Oliver's Army

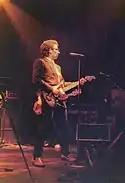
Elvis Costello wrote "Oliver's Army" about the Troubles.

Costello wrote "Oliver's Army" as a comment on the Troubles in Northern Ireland during the 1970s. He was inspired to write the song after seeing British soldiers patrolling the streets of Belfast. He stated, "I made my first trip to Belfast in 1978 and saw mere boys walking around in battle dress with automatic weapons. They were no longer just on the evening news. These snapshot experiences exploded into visions of mercenaries and imperial armies around the world. The song was based on the premise 'they always get a working class boy to do the killing'". Costello's family was of Northern Irish descent; his father, Ross McManus, recalled, Oliver's Army' is an important track for me... My grandfather was an Ulster Catholic, and as a child, I lived in an area where bigotry was rife". Costello's grandfather, Pat McManus, had served in the British Army during World War I and the Easter Rising.